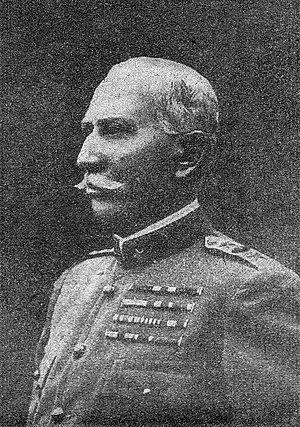
Giovanni Battista Ameglio, né à Palerme le 29 octobre 1854 et mort à Rome le 29 décembre 1921, est un général italien.